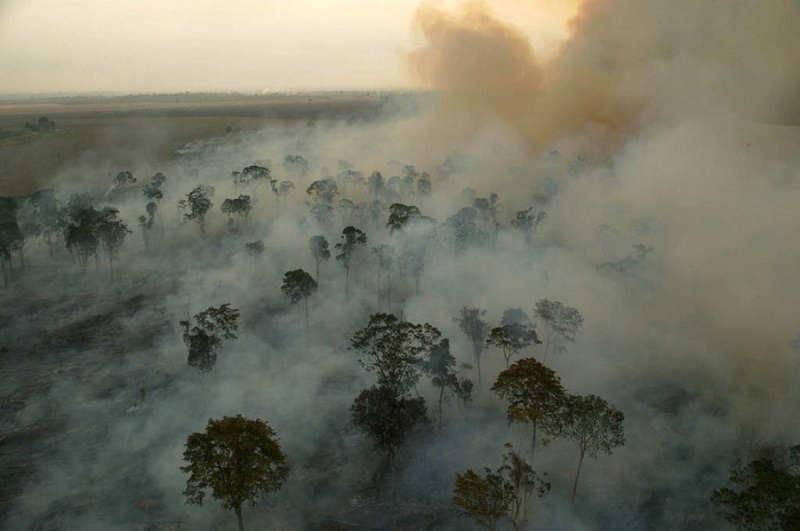
Fire: no
Smoke: yes